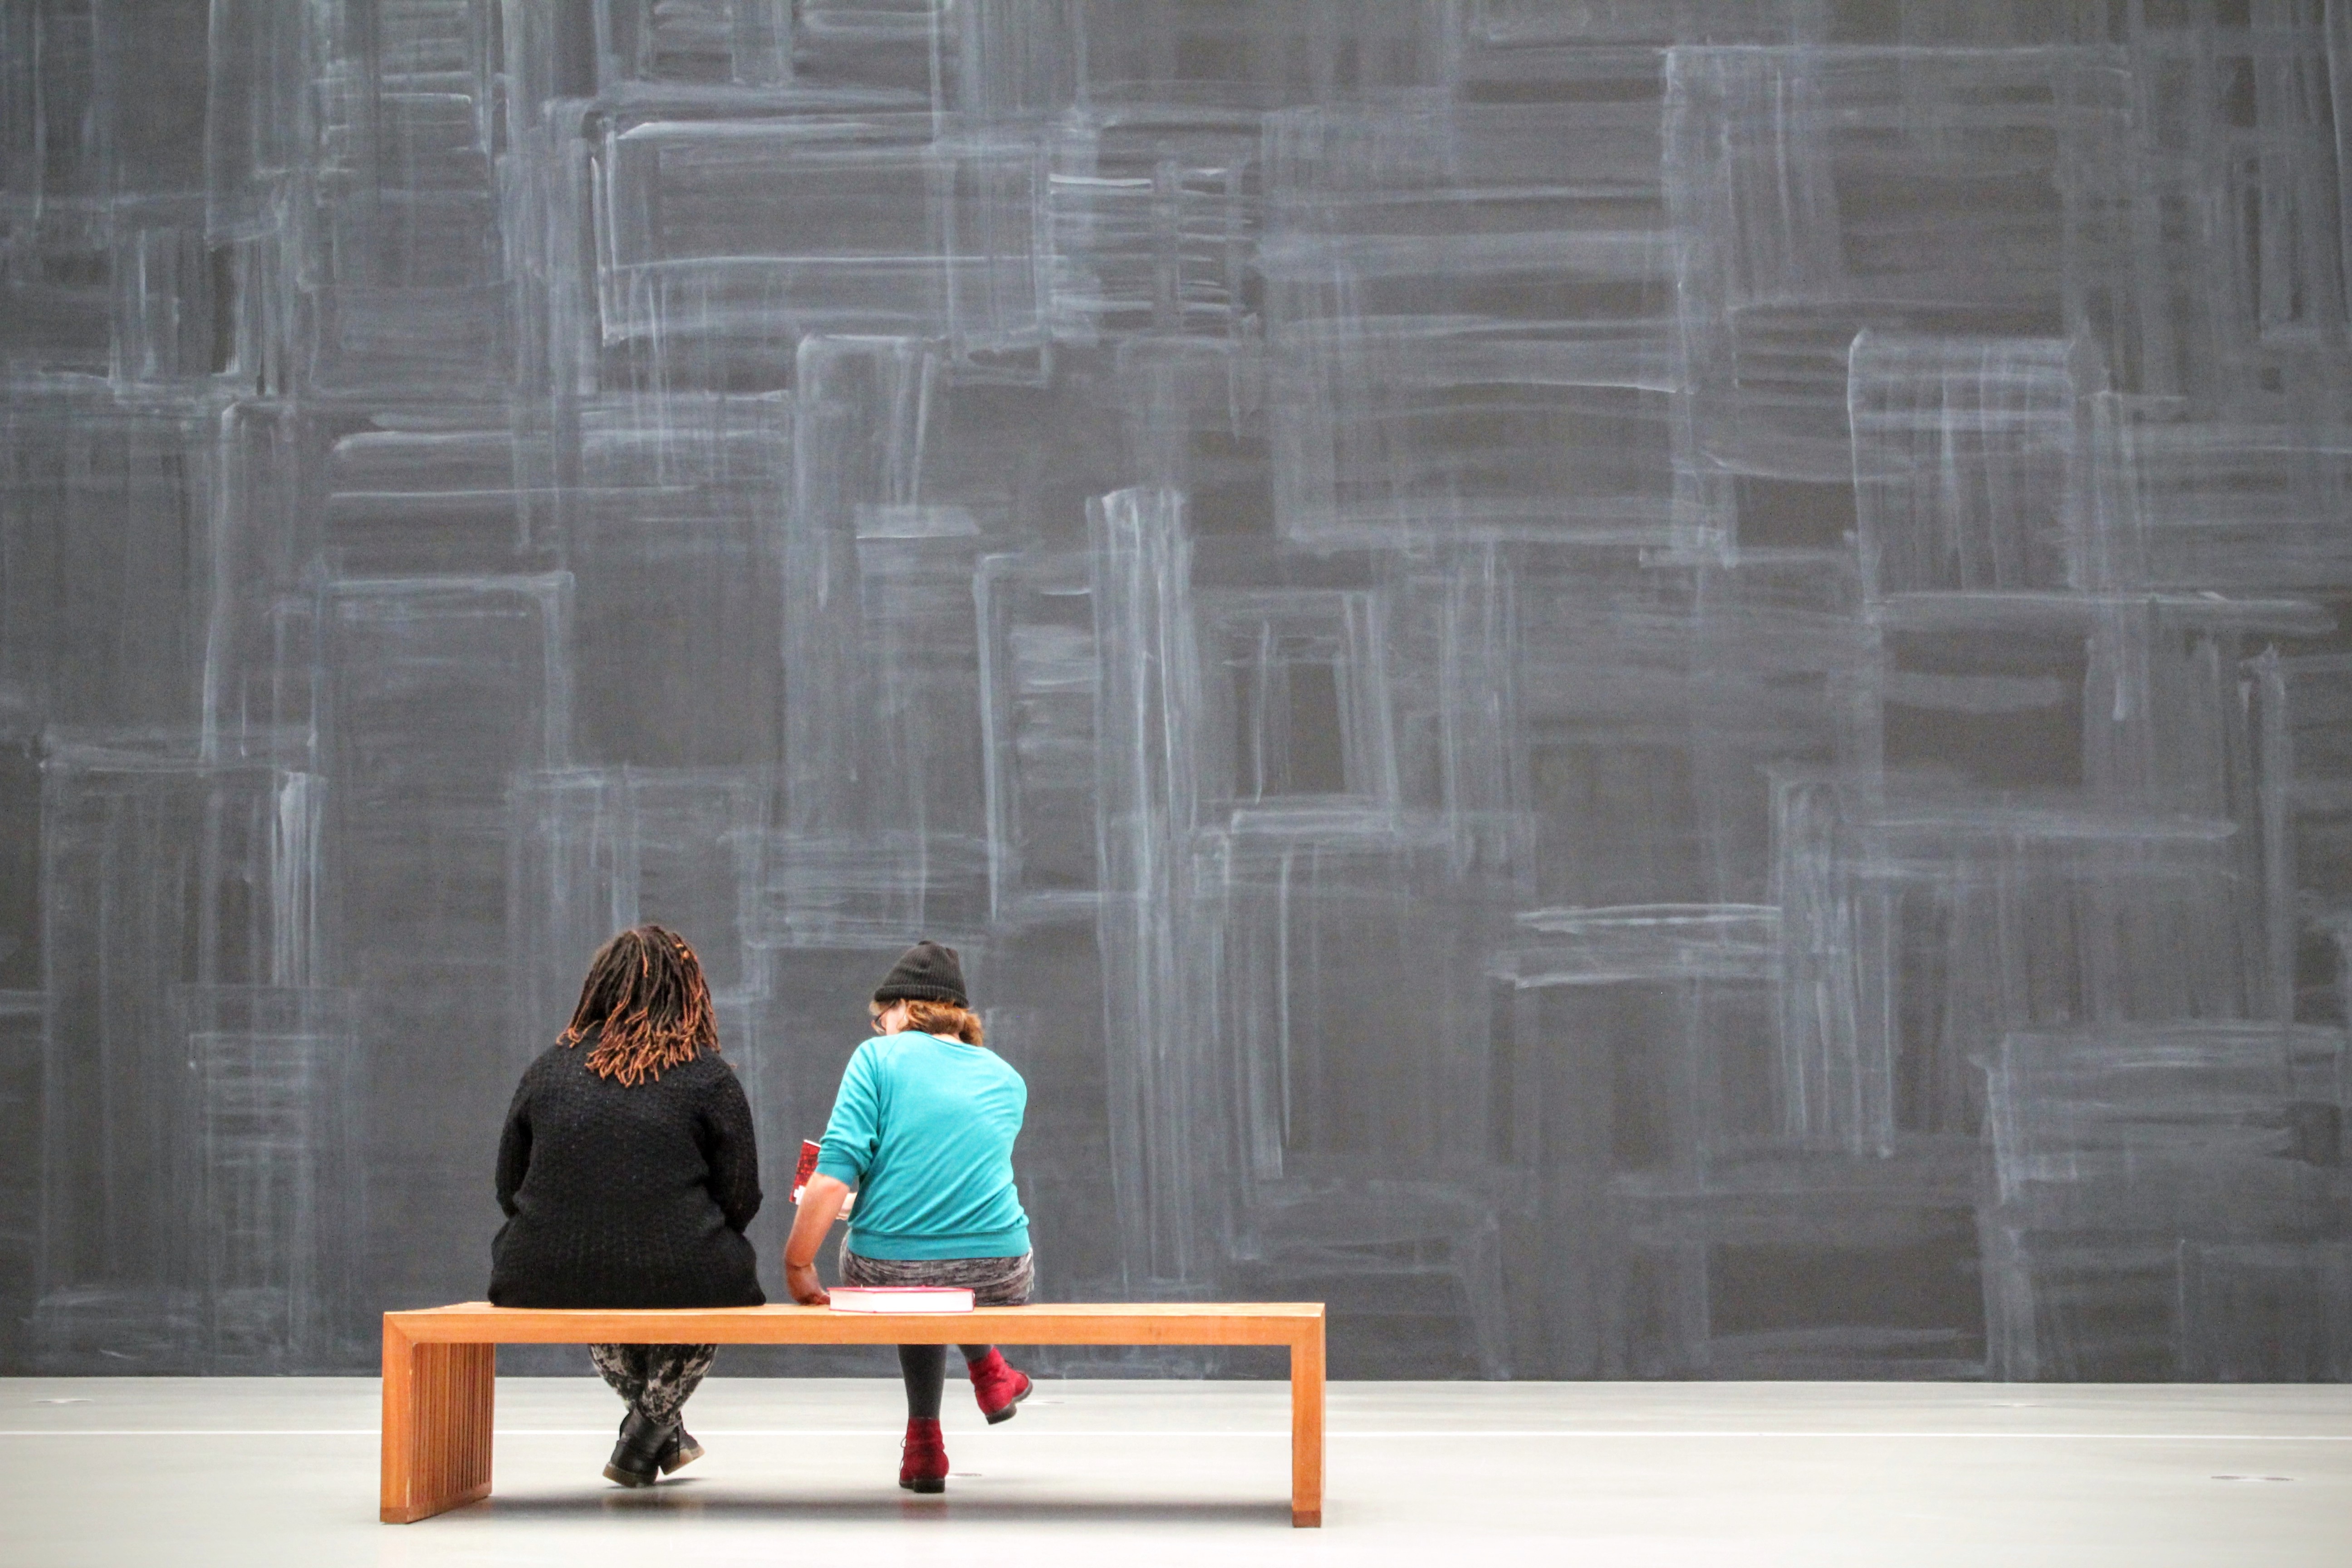
wall, museum, furniture, interior design, art, design, gallery, see, tourist attraction, exhibition, visitors, window covering